Caesaropapism

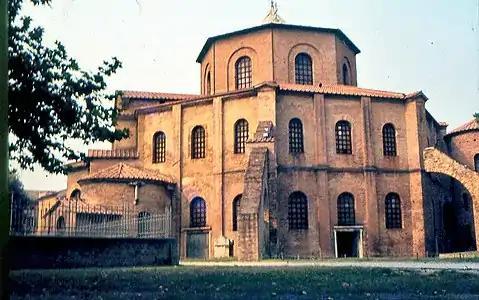
The Basilica of San Vitale in Ravenna, Italy combines Western and Byzantine elements.

Justinian I conquered the Italian peninsula in the Gothic War (535–554) and appointed the next three popes, a practice that would be continued by his successors and would later be delegated to the Exarchate of Ravenna. The "Byzantine Papacy" was a period of Byzantine domination of the papacy from 537 to 752, when popes required the approval of the Byzantine Emperor for episcopal consecration, and many popes were chosen from the "apocrisiarii" (diplomatic envoys from the pope to the emperor) or from the inhabitants of Byzantine Greece, Byzantine Syria, or Byzantine Sicily.